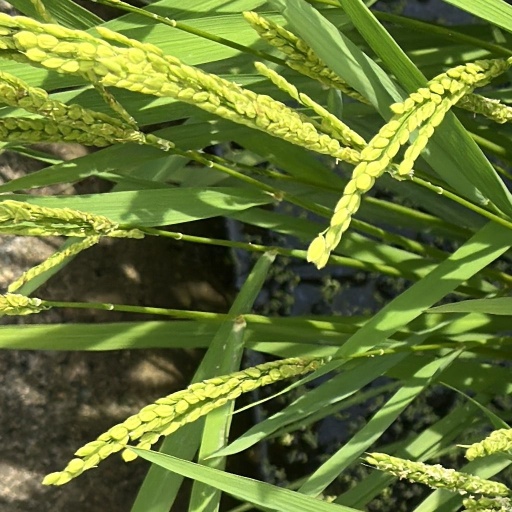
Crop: rice